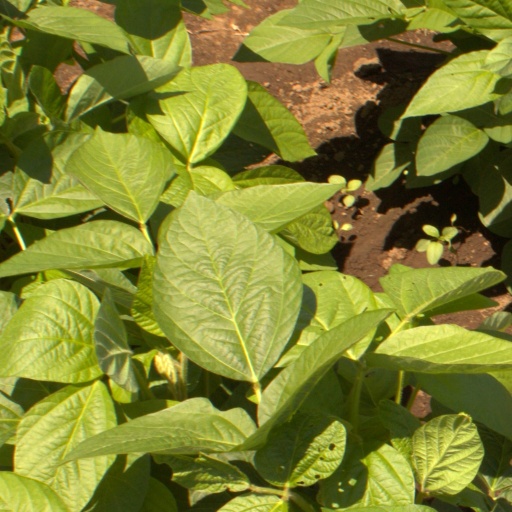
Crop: soybean